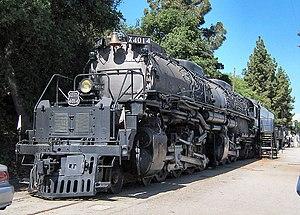
L'Union Pacific 4014 est une locomotive à vapeur articulée à quatre-cylindres, de disposition de roues 4-8-8-4 selon la classification américaine Whyte, et appelée Big Boy. Construite en 1941 par l'American Locomotive Company à Schenectady, New York, la locomotive appartient et est exploitée par l'Union Pacific Railroad. C'est la seule Big Boy en état de marche parmi les huit machines préservées.